Jane Kean

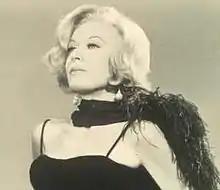
Kean in 1973

Jane Kean (April 10, 1923 – November 26, 2013) was an American actress and singer whose career in show business spanned seven decades and included appearing in nightclubs, on recordings, and in radio, television, Broadway and films. Among her most famous roles were as Trixie Norton on "The Jackie Gleason Show", and as the voice of Belle in the perennial favorite "Mister Magoo's Christmas Carol".